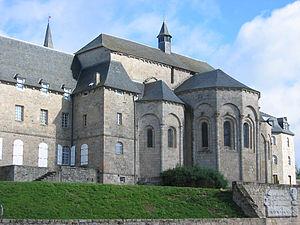
Meymac est une commune française située dans le département de la Corrèze en région Nouvelle-Aquitaine. Ville-porte du parc naturel régional de Millevaches, c'est une cité touristique classée parmi les 100 « Plus Beaux Détours de France ».
L'abbaye Saint-André Saint-Léger de Meymac est une ancienne abbatiale bénédictine située sur la commune de Meymac dans le département français de la Corrèze et la région Nouvelle-Aquitaine.